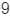
Number: 9